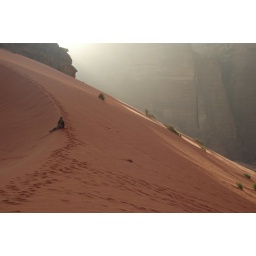
Reham on a red sand dune at sunset in Wadi Rum